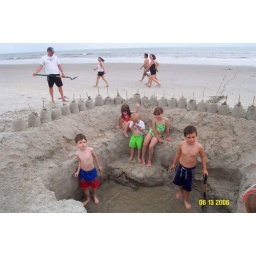
Huge sand castle built by another family